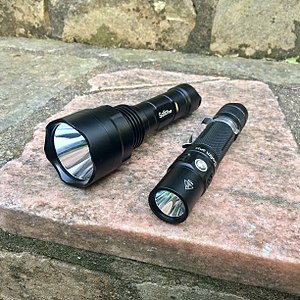
Lommelygte
Forskellige LED-lommelygter.
En lommelygte er en transportabel håndholdt lygte.